Indo-Greek Kingdom

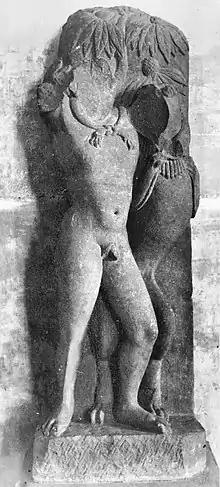
The Mathura Herakles. A statue of Herakles strangling the Nemean lion from Mathura. Today in the Kolkota Indian Museum.

From numismatic, literary and epigraphic evidence, it seems that the Indo-Greeks also had control over Mathura during the period between 185 BCE and 85 BCE, and especially during the rule of Menander I (165–135 BC). Ptolemy mentioned that Menander's ruler extended to Mathura (Μόδυρα).